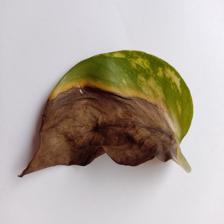
Label: Bacterial wilt disease